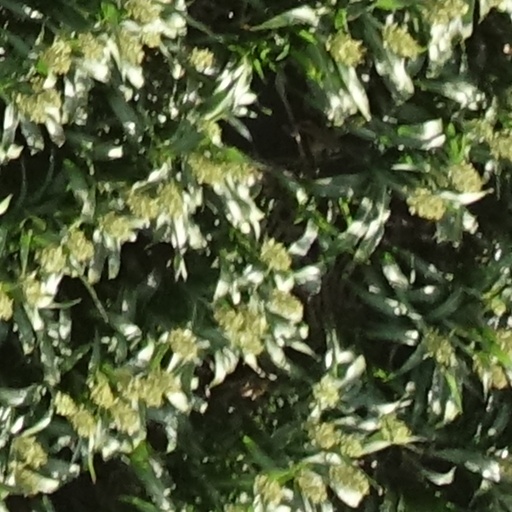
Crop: sorghum